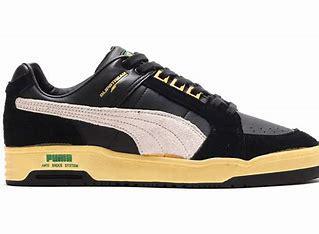
Brand: Puma
Model: Slipstream